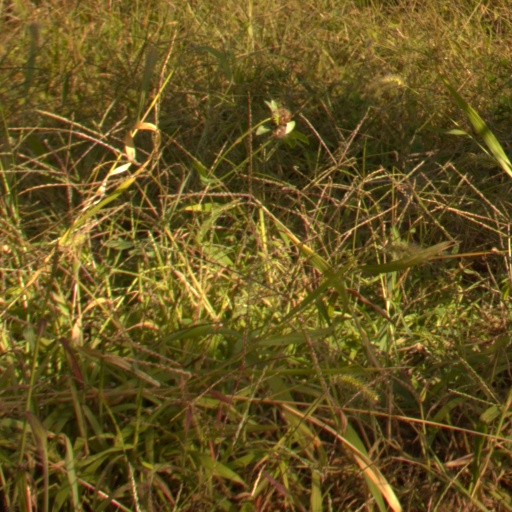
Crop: grape